Brussels

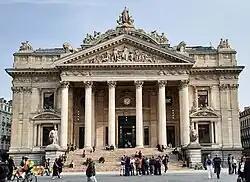
Former Brussels Stock Exchange building

Brussels is well known for its local waffle, its chocolate, its French fries and its numerous types of beers. The Brussels sprout, which has long been popular in Brussels, and may have originated there, is also named after the city.